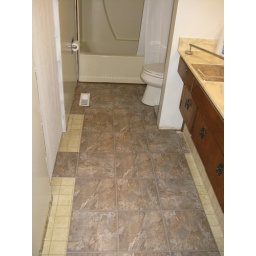
one box of tiles short, with the new toilet in the back ground